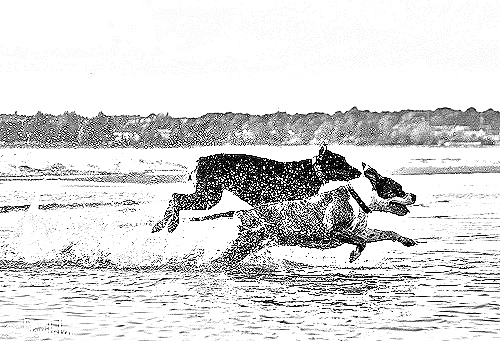
Portrait style: Sketch Portrait